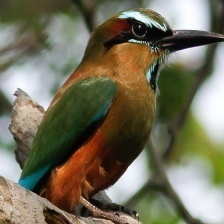
Species: TURQUOISE MOTMOT
Scientific name: EUMOMOTA SUPERCILIOSA